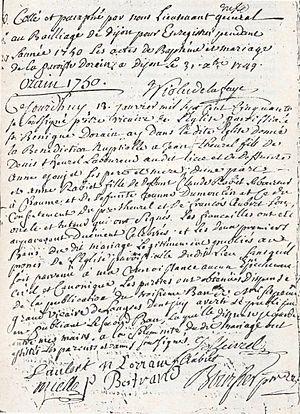
Acte de mariage en date du 13 janvier 1750 de Jean Theurel et Anne Rabiet
Jean Thurel est le seul militaire français à obtenir le triple médaillon de vétérance. Il est également nommé par Napoléon Iᵉʳ chevalier de la Légion d'honneur un an après la création de l'ordre.